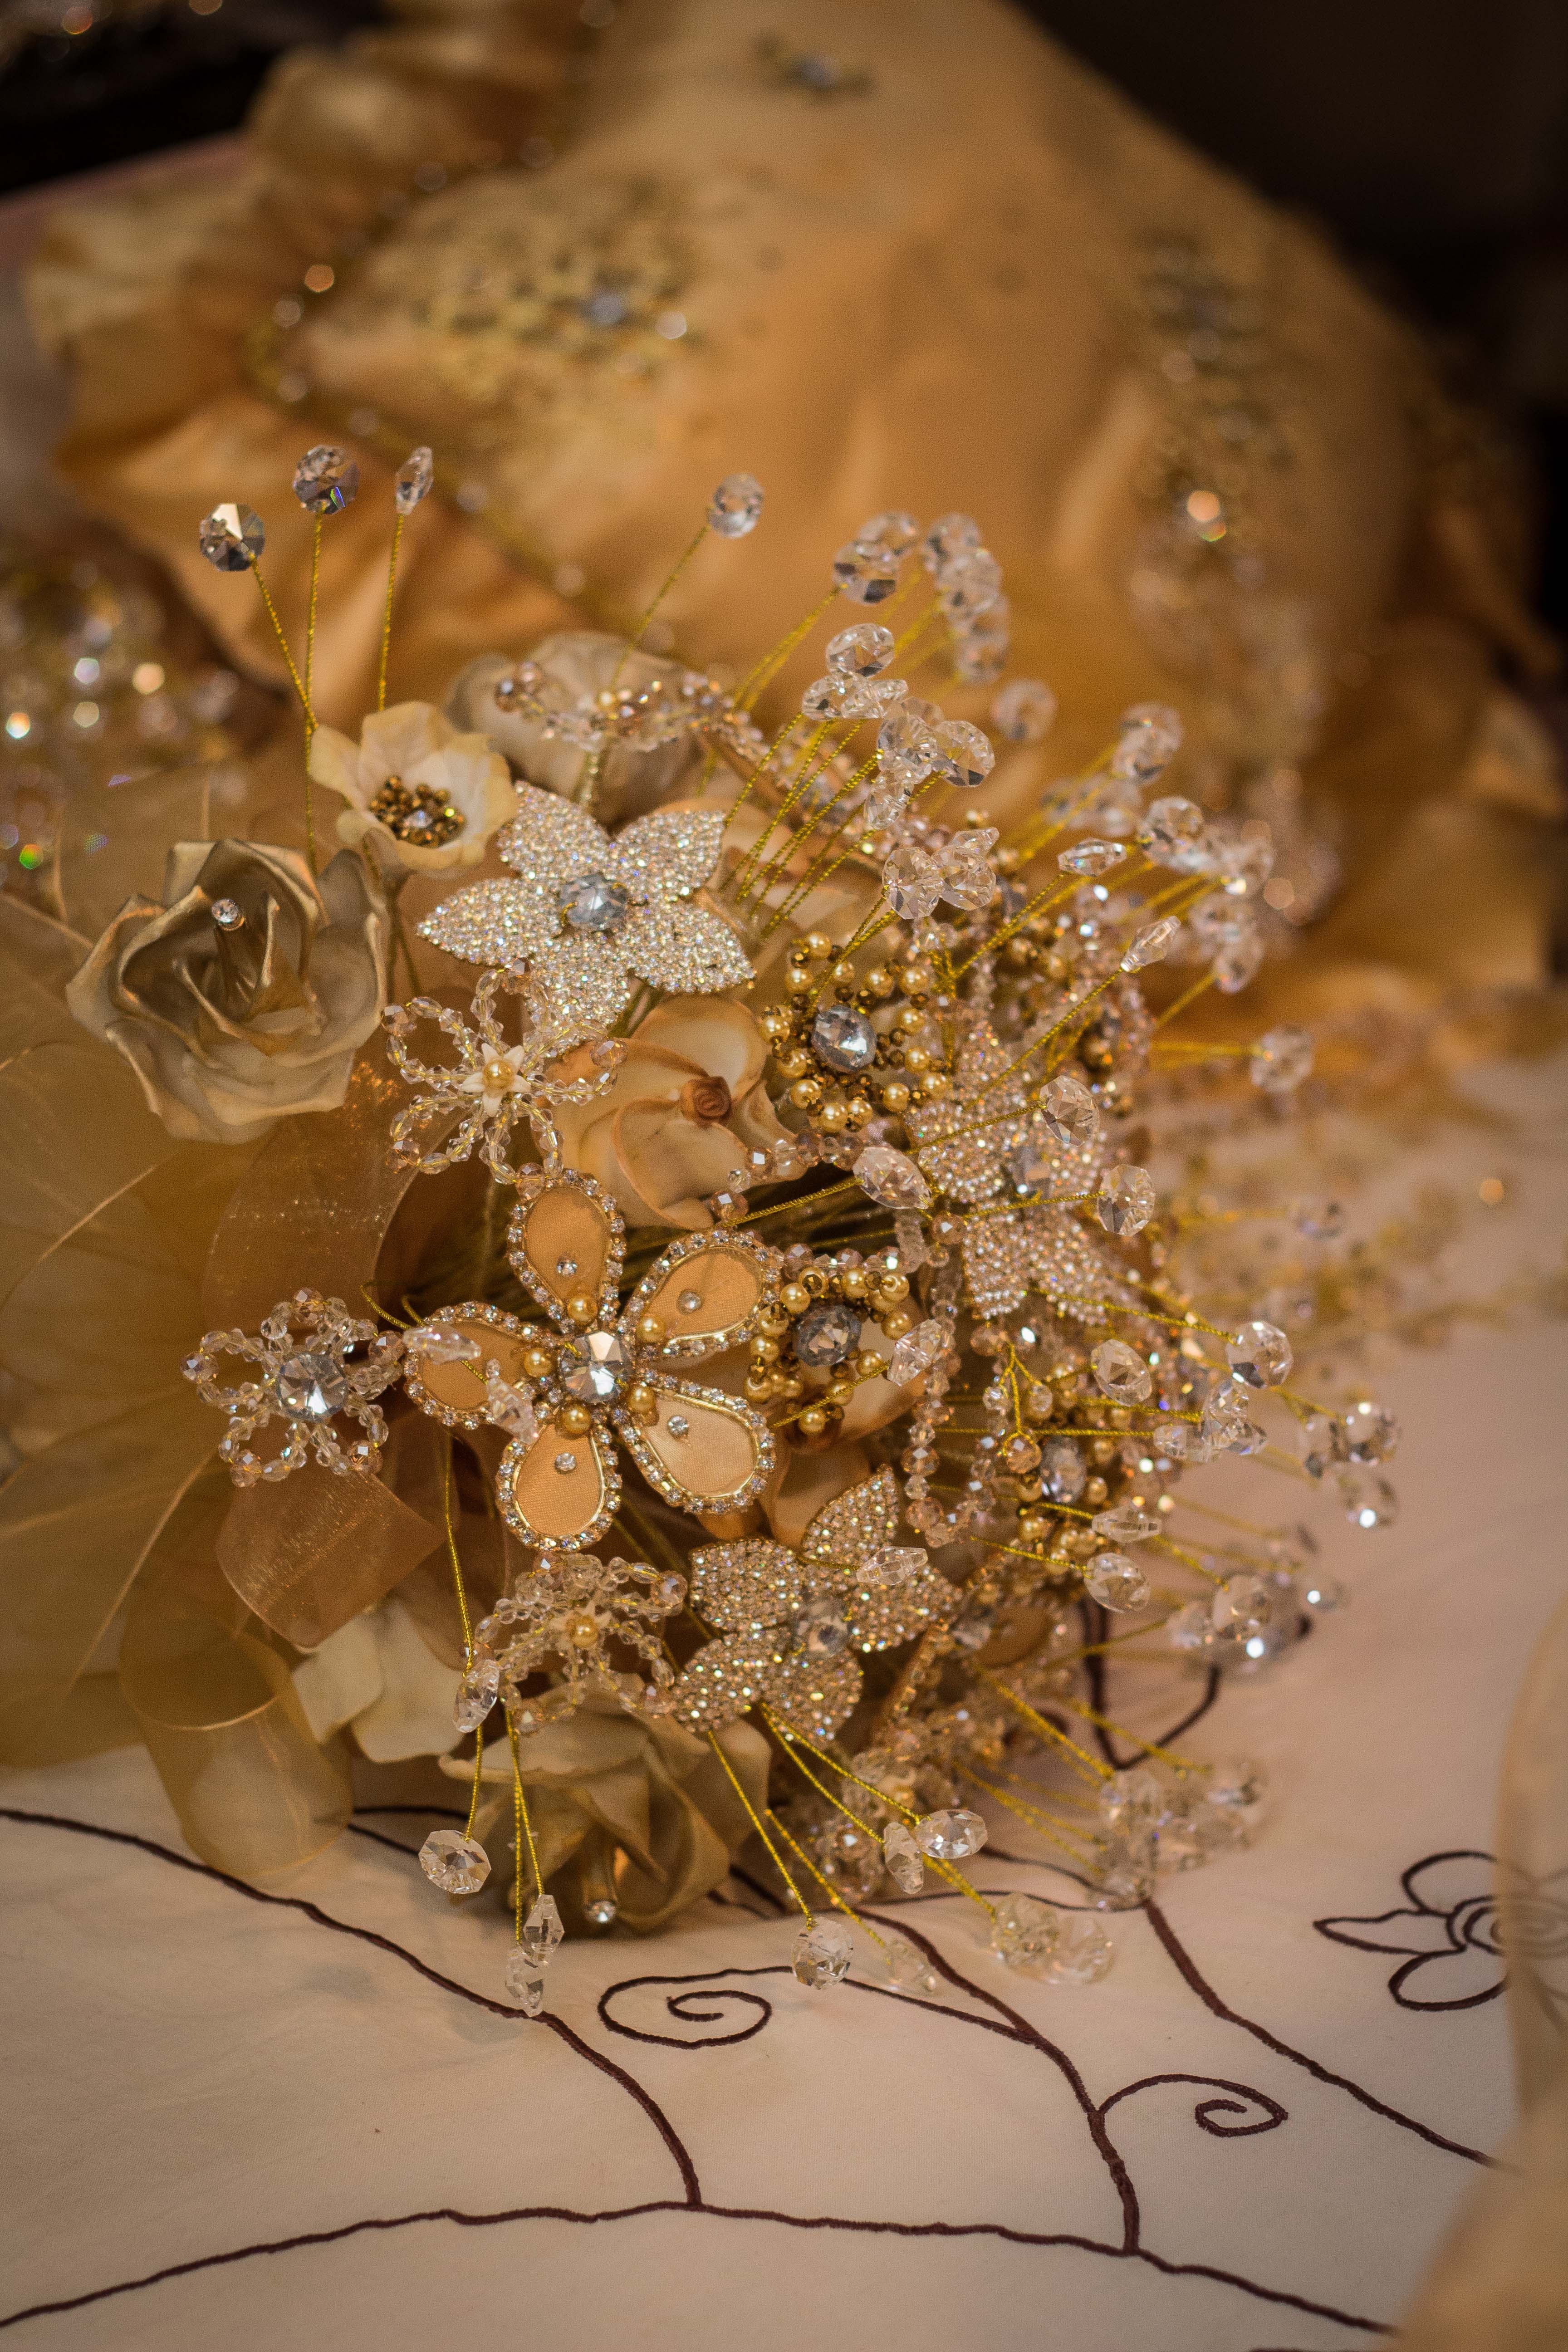
flower, petal, floral, celebration, bouquet, decoration, close up, christmas decoration, party, birthday, fest, macro photography, flower bouquet